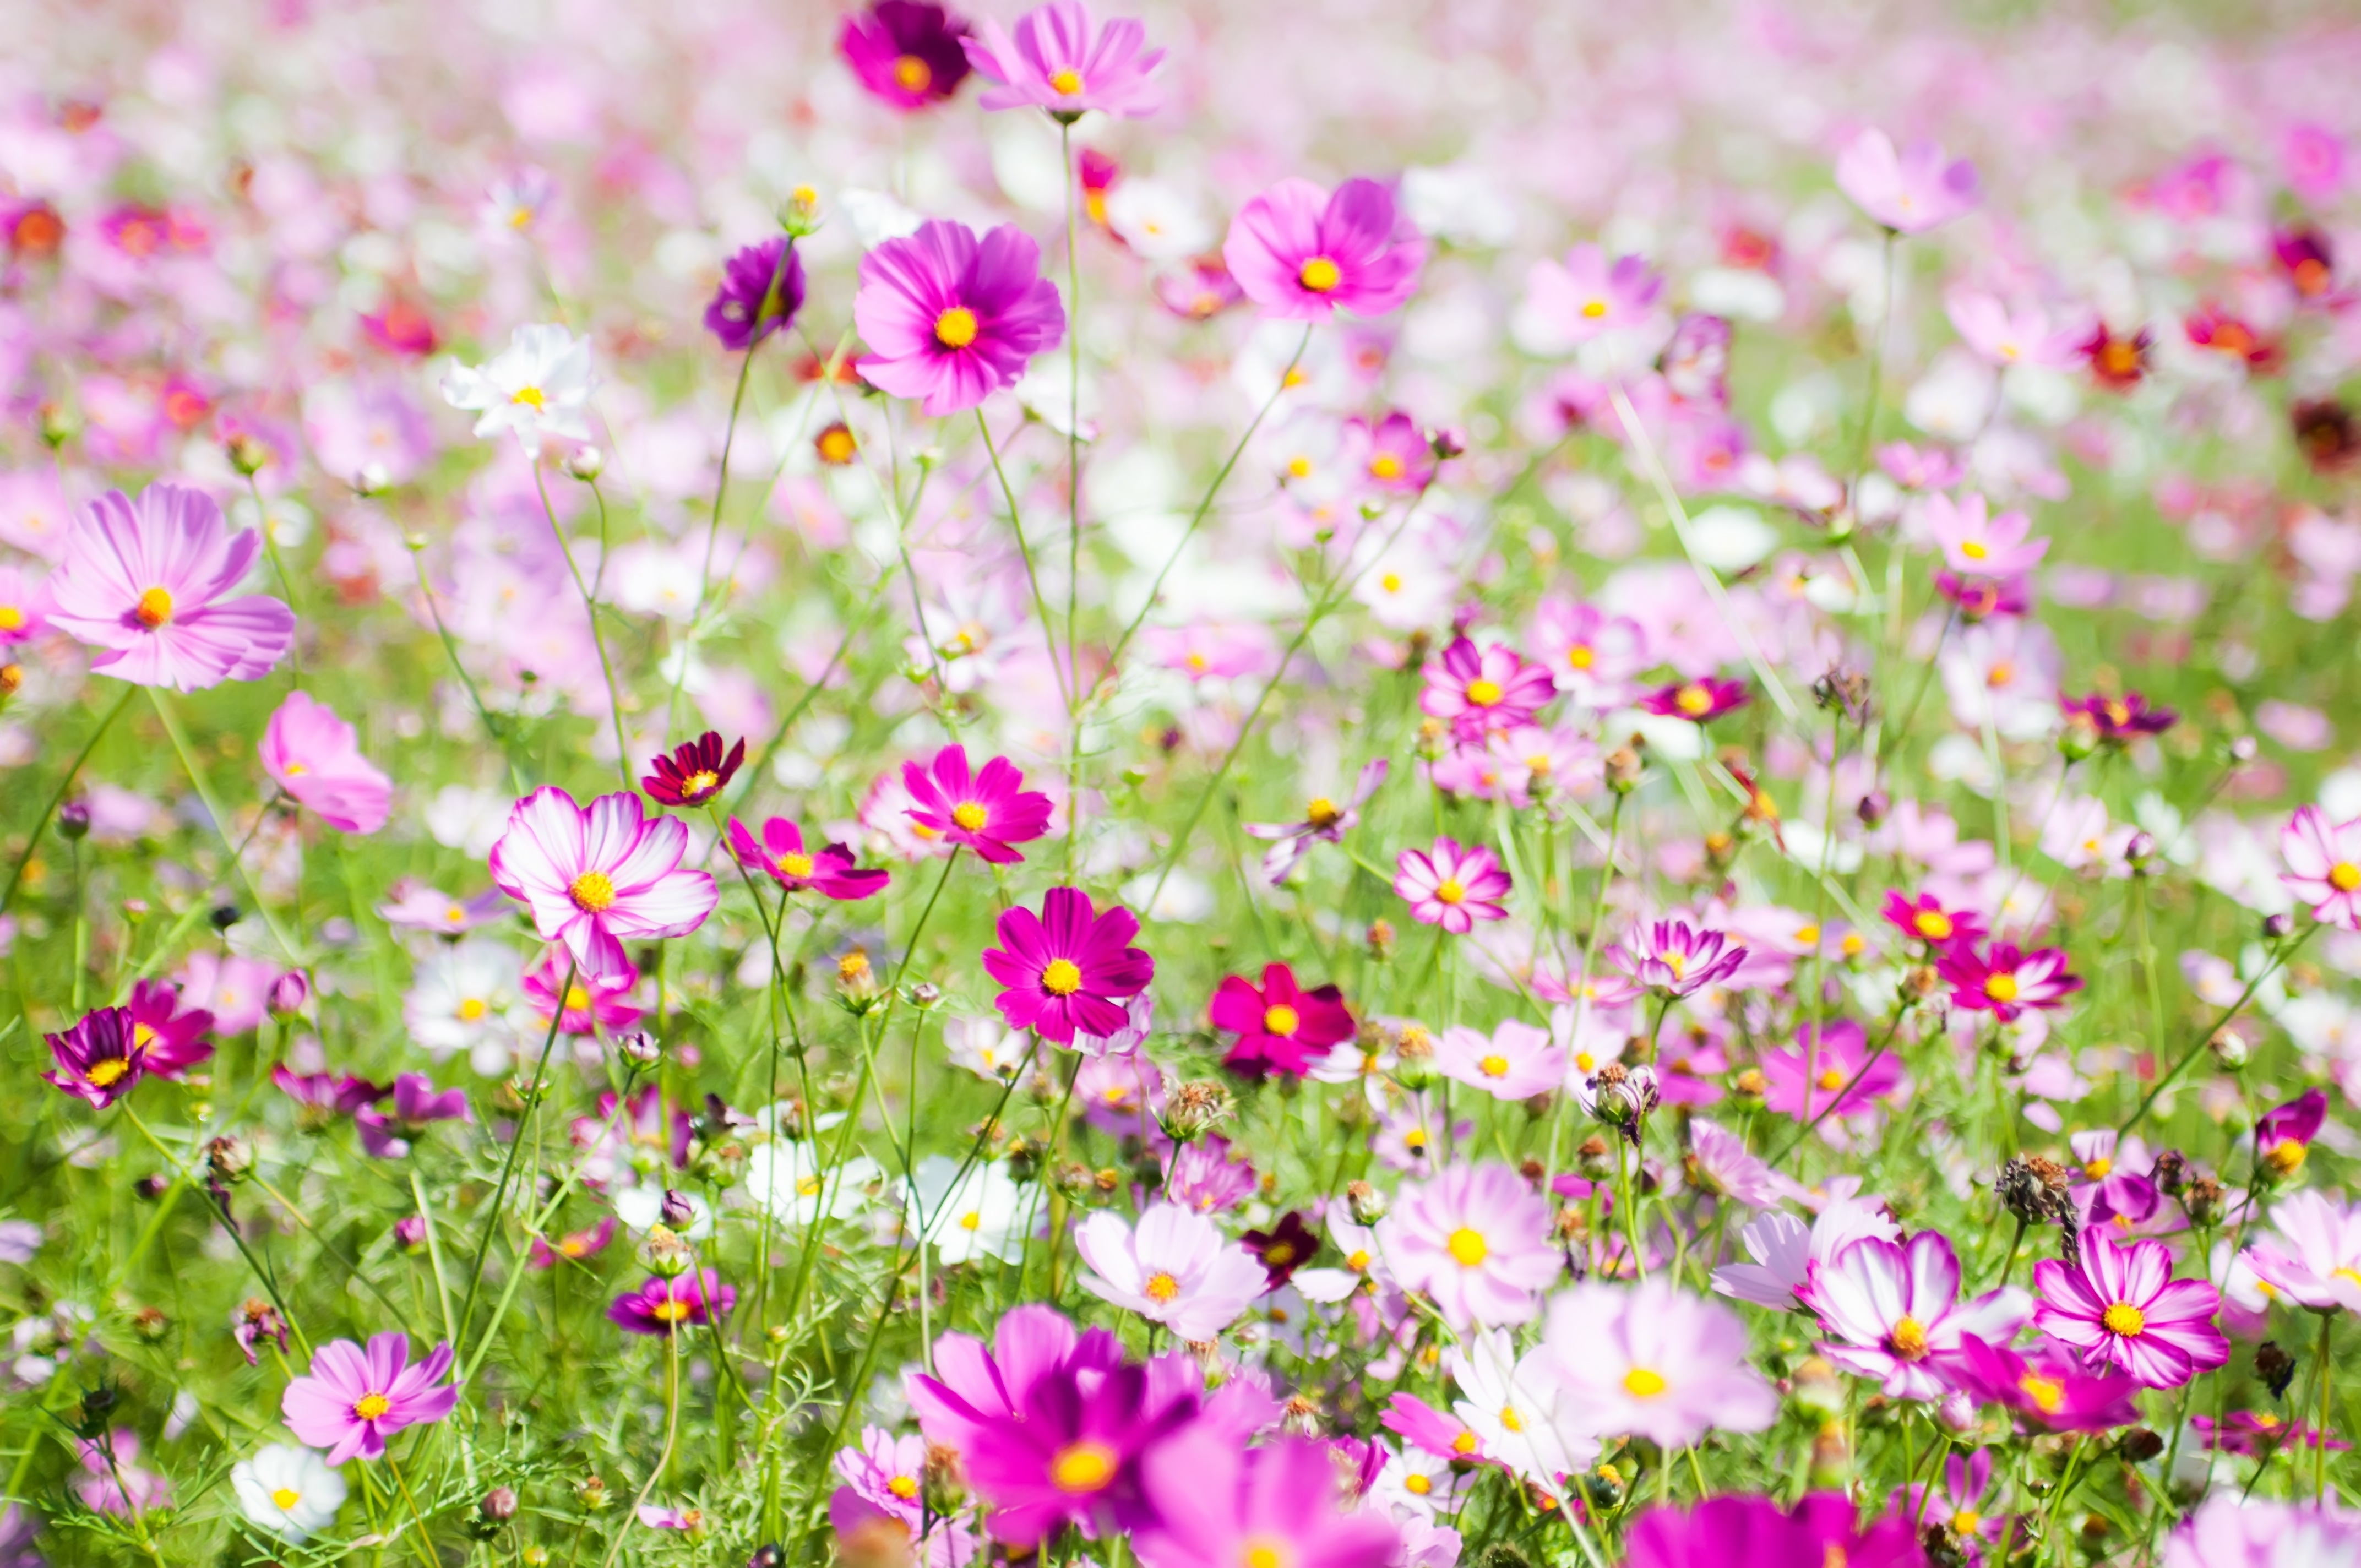
grass, blossom, plant, white, field, meadow, cosmos, flower, purple, petal, pink, flora, wildflower, flowers, grassland, flowering plant, daisy family, cosmos field, annual plant, flower fields, land plant, garden cosmos, cosmos wind, autumn cosmos